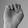
ASL letter: E